Jayanto Nath Chaudhuri

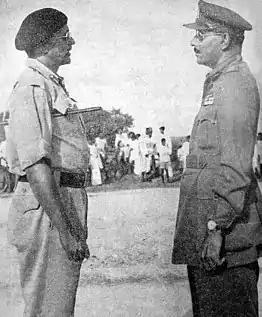
Maj Gen Syed Ahmed El Edroos (left) offers his surrender of the Hyderabad State Forces to Maj Gen Chaudhuri at Secunderabad.

Chaudhuri worked with Major General Mohite to complete military evacuation from Pakistan. He had to organise the Kashmir war effort up to May 1948, when he was succeeded by the then Brig. Sam Manekshaw as DMO and Chand Narayan Das as Director of Military Intelligence.